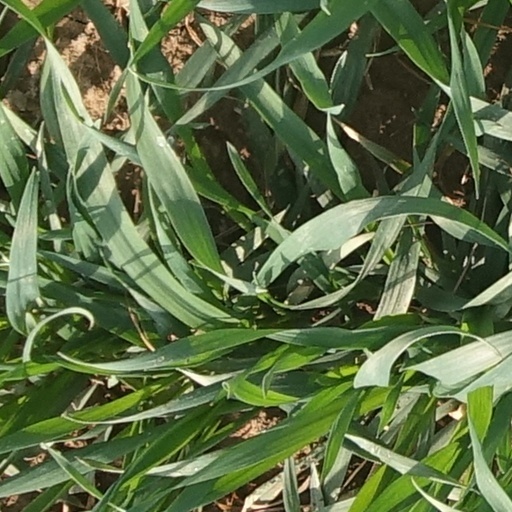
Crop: wheat